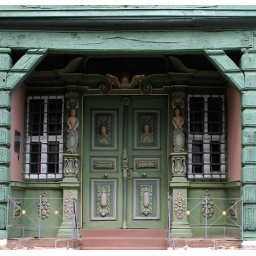
One of a beautiful series of doors adorning timber frame buildings in this old town in Hesse.